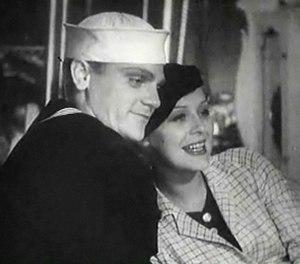
Voici la marine est un film américain réalisé par Lloyd Bacon, sorti en 1934.